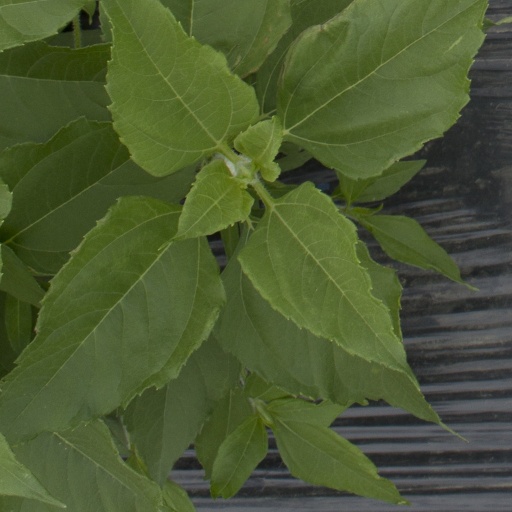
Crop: Jerusalem artichoke